Anton Frommelt

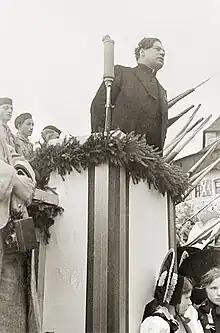
Frommelt giving a speech in homage to Franz Joseph II in 1939

He played a key role in thwarting the VDBL when they attempted a coup in 1939 by blocking their telephone lines and convincing marchers to stand down. He was a fierce opponent of National Socialism. Frommelt resigned all of his political positions in 1945, near the end of World War II.